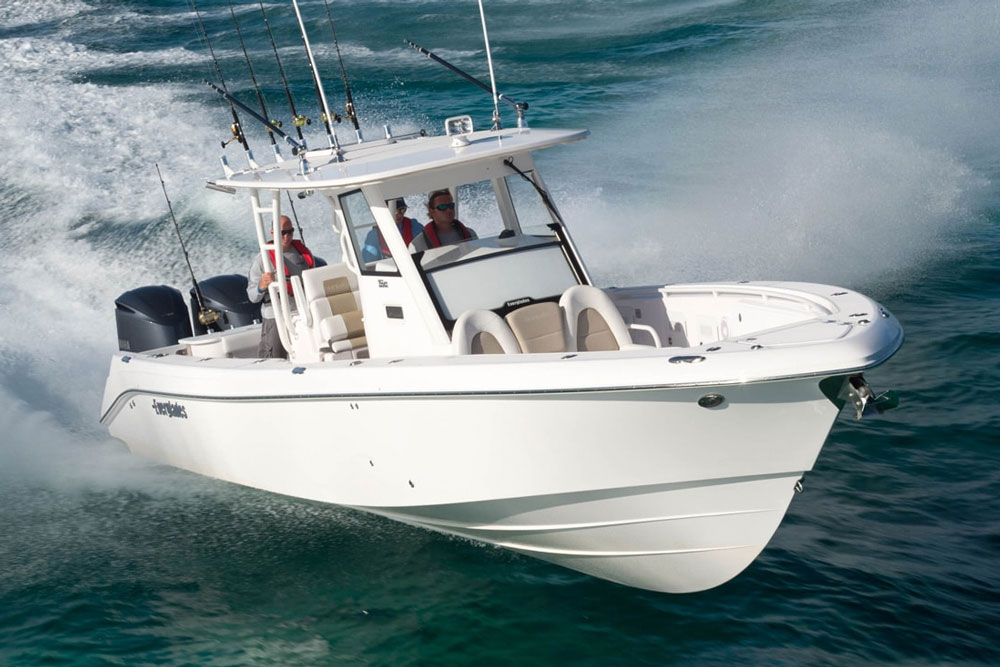
Vehicle type: Ships